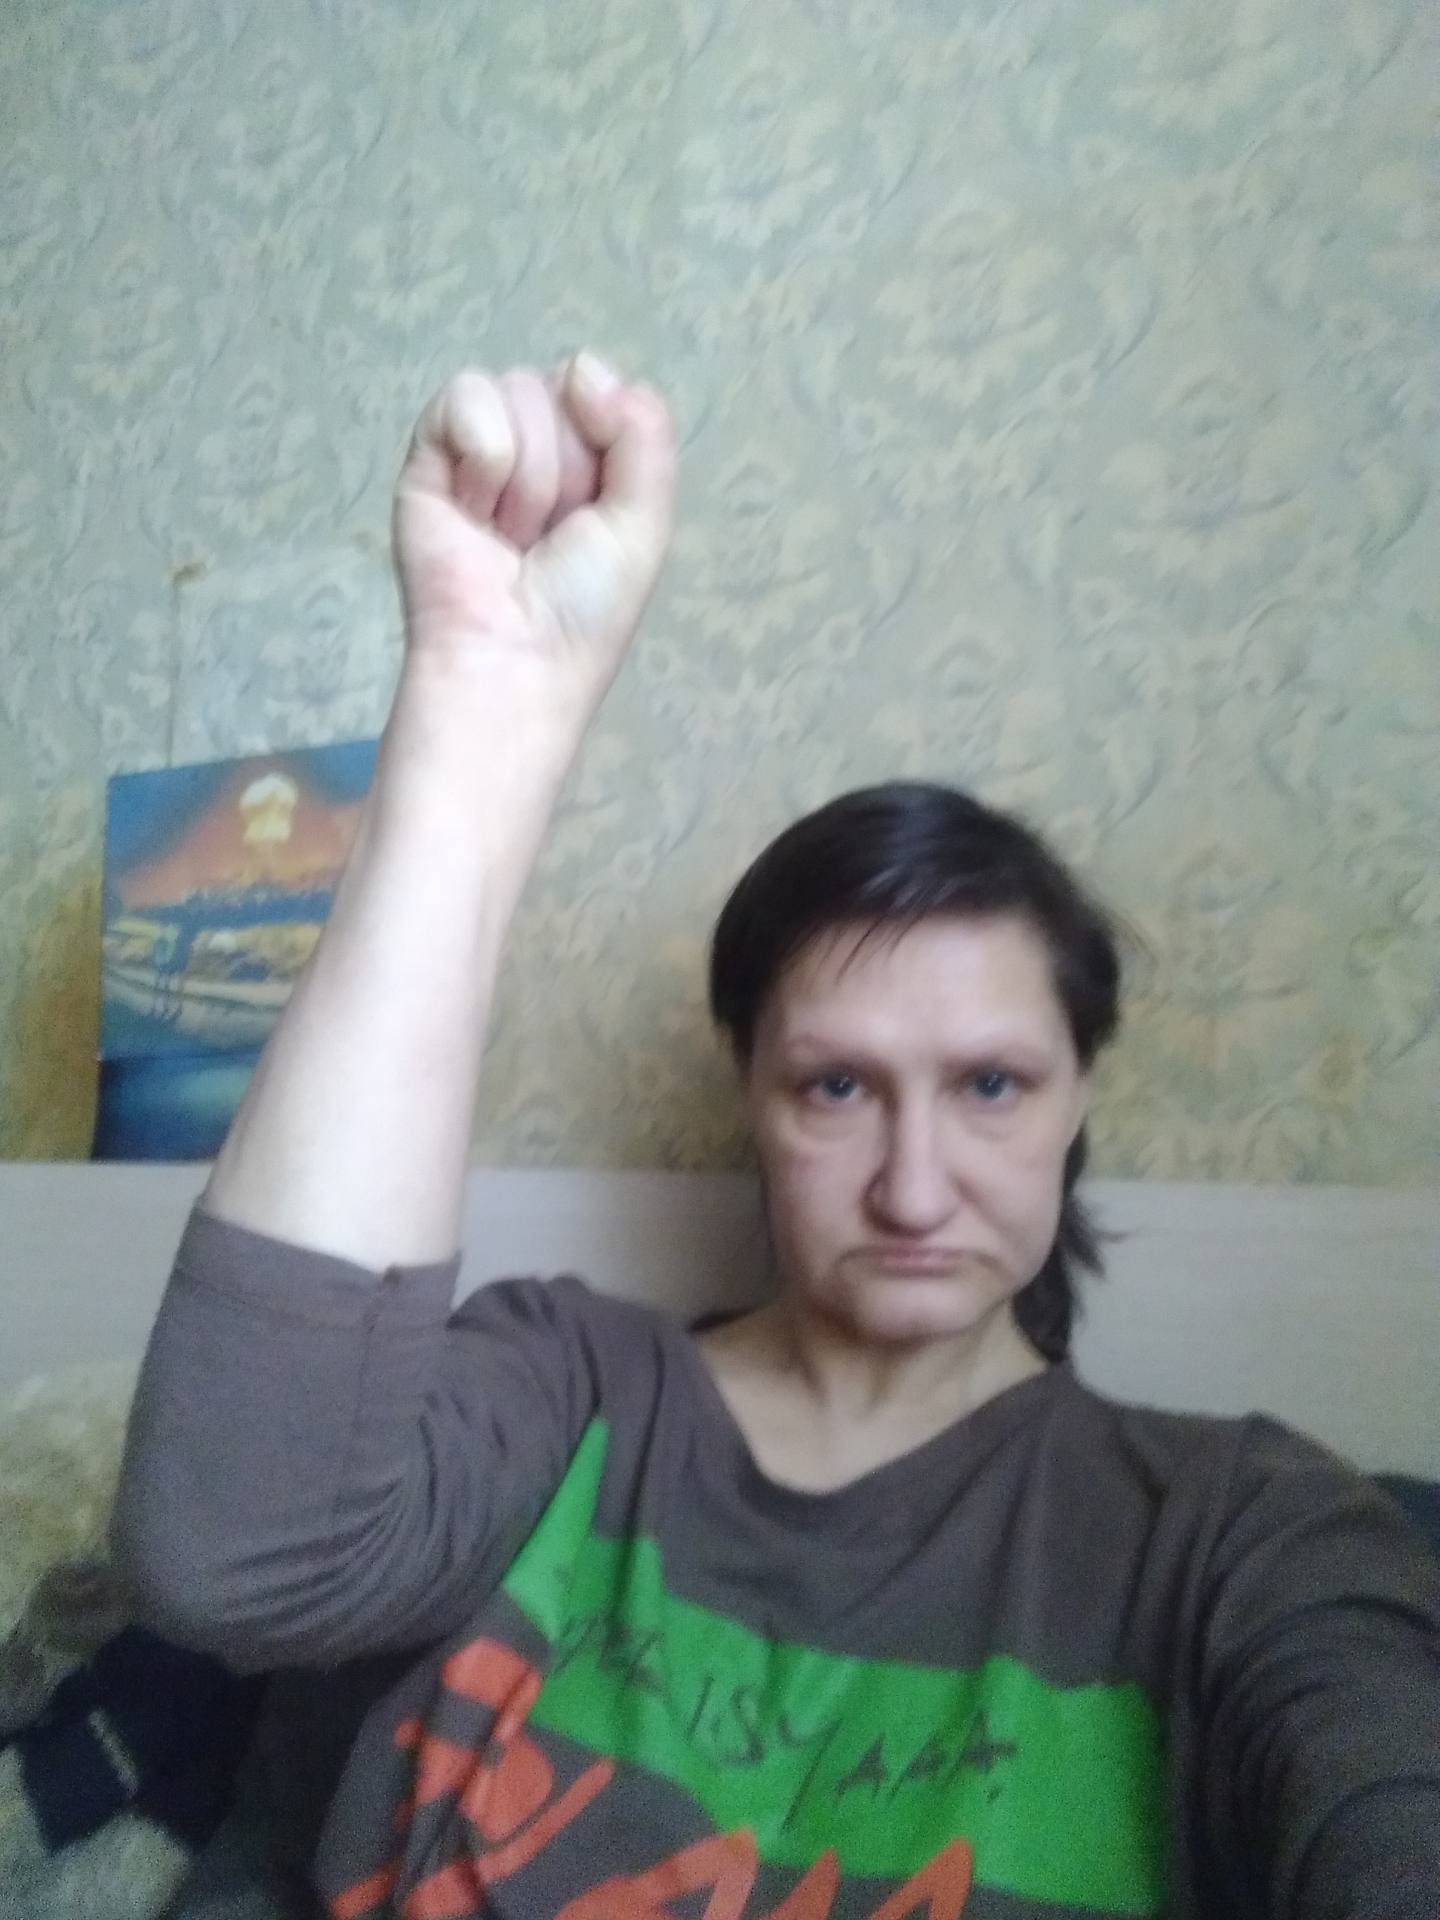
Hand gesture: fist